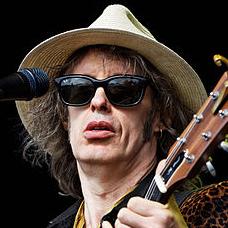
Age: 53